Death of Daniel Wultz

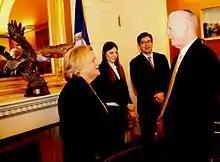
U.S. Representative Ileana Ros-Lehtinen, left, and Tuly Wultz talk in office of former House Majority Leader Eric Cantor during National Day of Prayer event on Capitol Hill, May 1, 2014.

David Boies of Boies, Schiller & Flexner became lead counsel for the Wultz case against Bank of China, which was overseen through settlement by Lee Wolosky, a former director for Transnational Threats on the National Security Council at the White House under Presidents Clinton and George W. Bush.